Claire Chao

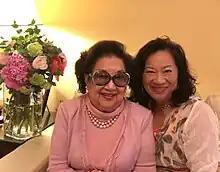
Isabel Sun Chao (left) with Claire Chao in Hong Kong, November 2018.

Published in May 2018, "Remembering Shanghai: A Memoir of Socialites, Scholars and Scoundrels" covers five generations of the Sun family. The book was republished in October 2021 by Girl Friday Books. Themes include intergenerational relationships within affluent Chinese families in the pre-World War II era and the pressures on wealthy families in Shanghai during the Communist rise to power and subsequent victory.